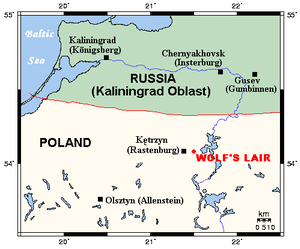
La Wolfsschanze était le nom de code désignant le principal Quartier général d’Adolf Hitler pendant la Seconde Guerre mondiale. Il était situé dans les bois près du hameau de Forst Görlitz, non loin de Rastenburg.